Clarinet Sonatas (Brahms)

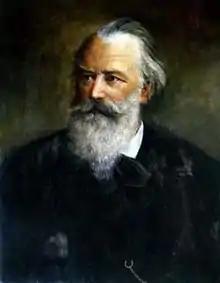
The composer

The Clarinet Sonatas, Op. 120, Nos. 1 and 2, are a pair of works written for clarinet and piano by the Romantic composer Johannes Brahms. They were written in 1894 and are dedicated to the clarinetist Richard Mühlfeld. The sonatas stem from a period late in Brahms's life where he discovered the beauty of the sound and tonal colour of the clarinet. The form of the clarinet sonata was largely undeveloped until after the completion of these sonatas, after which the combination of clarinet and piano was more readily used in composers’ new works. These were the last chamber pieces Brahms wrote before his death and are considered two of the great masterpieces in the clarinet repertoire. Brahms also produced a frequently performed transcription of these works for viola with alterations to better suit the instrument.